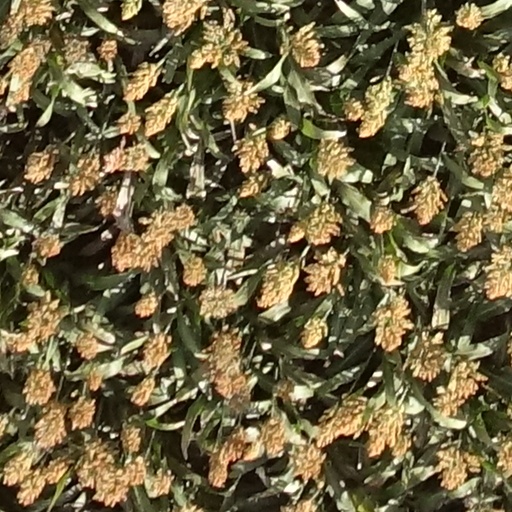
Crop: sorghum